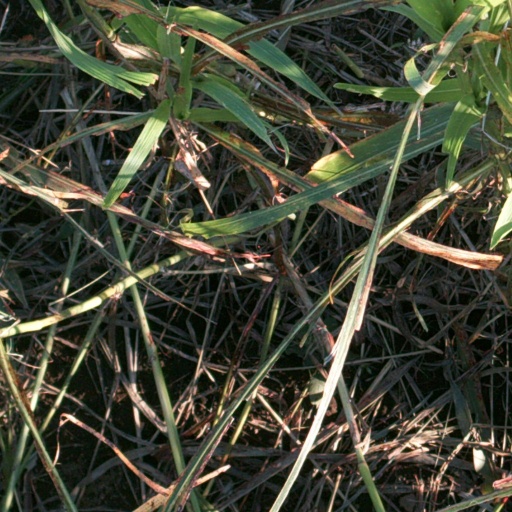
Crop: sorghum